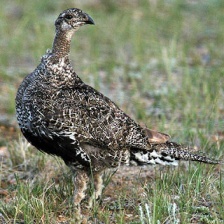
Species: GREATOR SAGE GROUSE
Scientific name: CENTROCERCUS UROPHASIANUS
ImageNet parent category: black_grouse